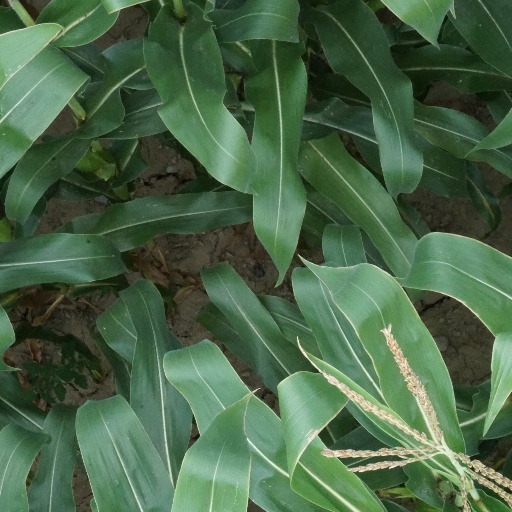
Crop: maize; corn